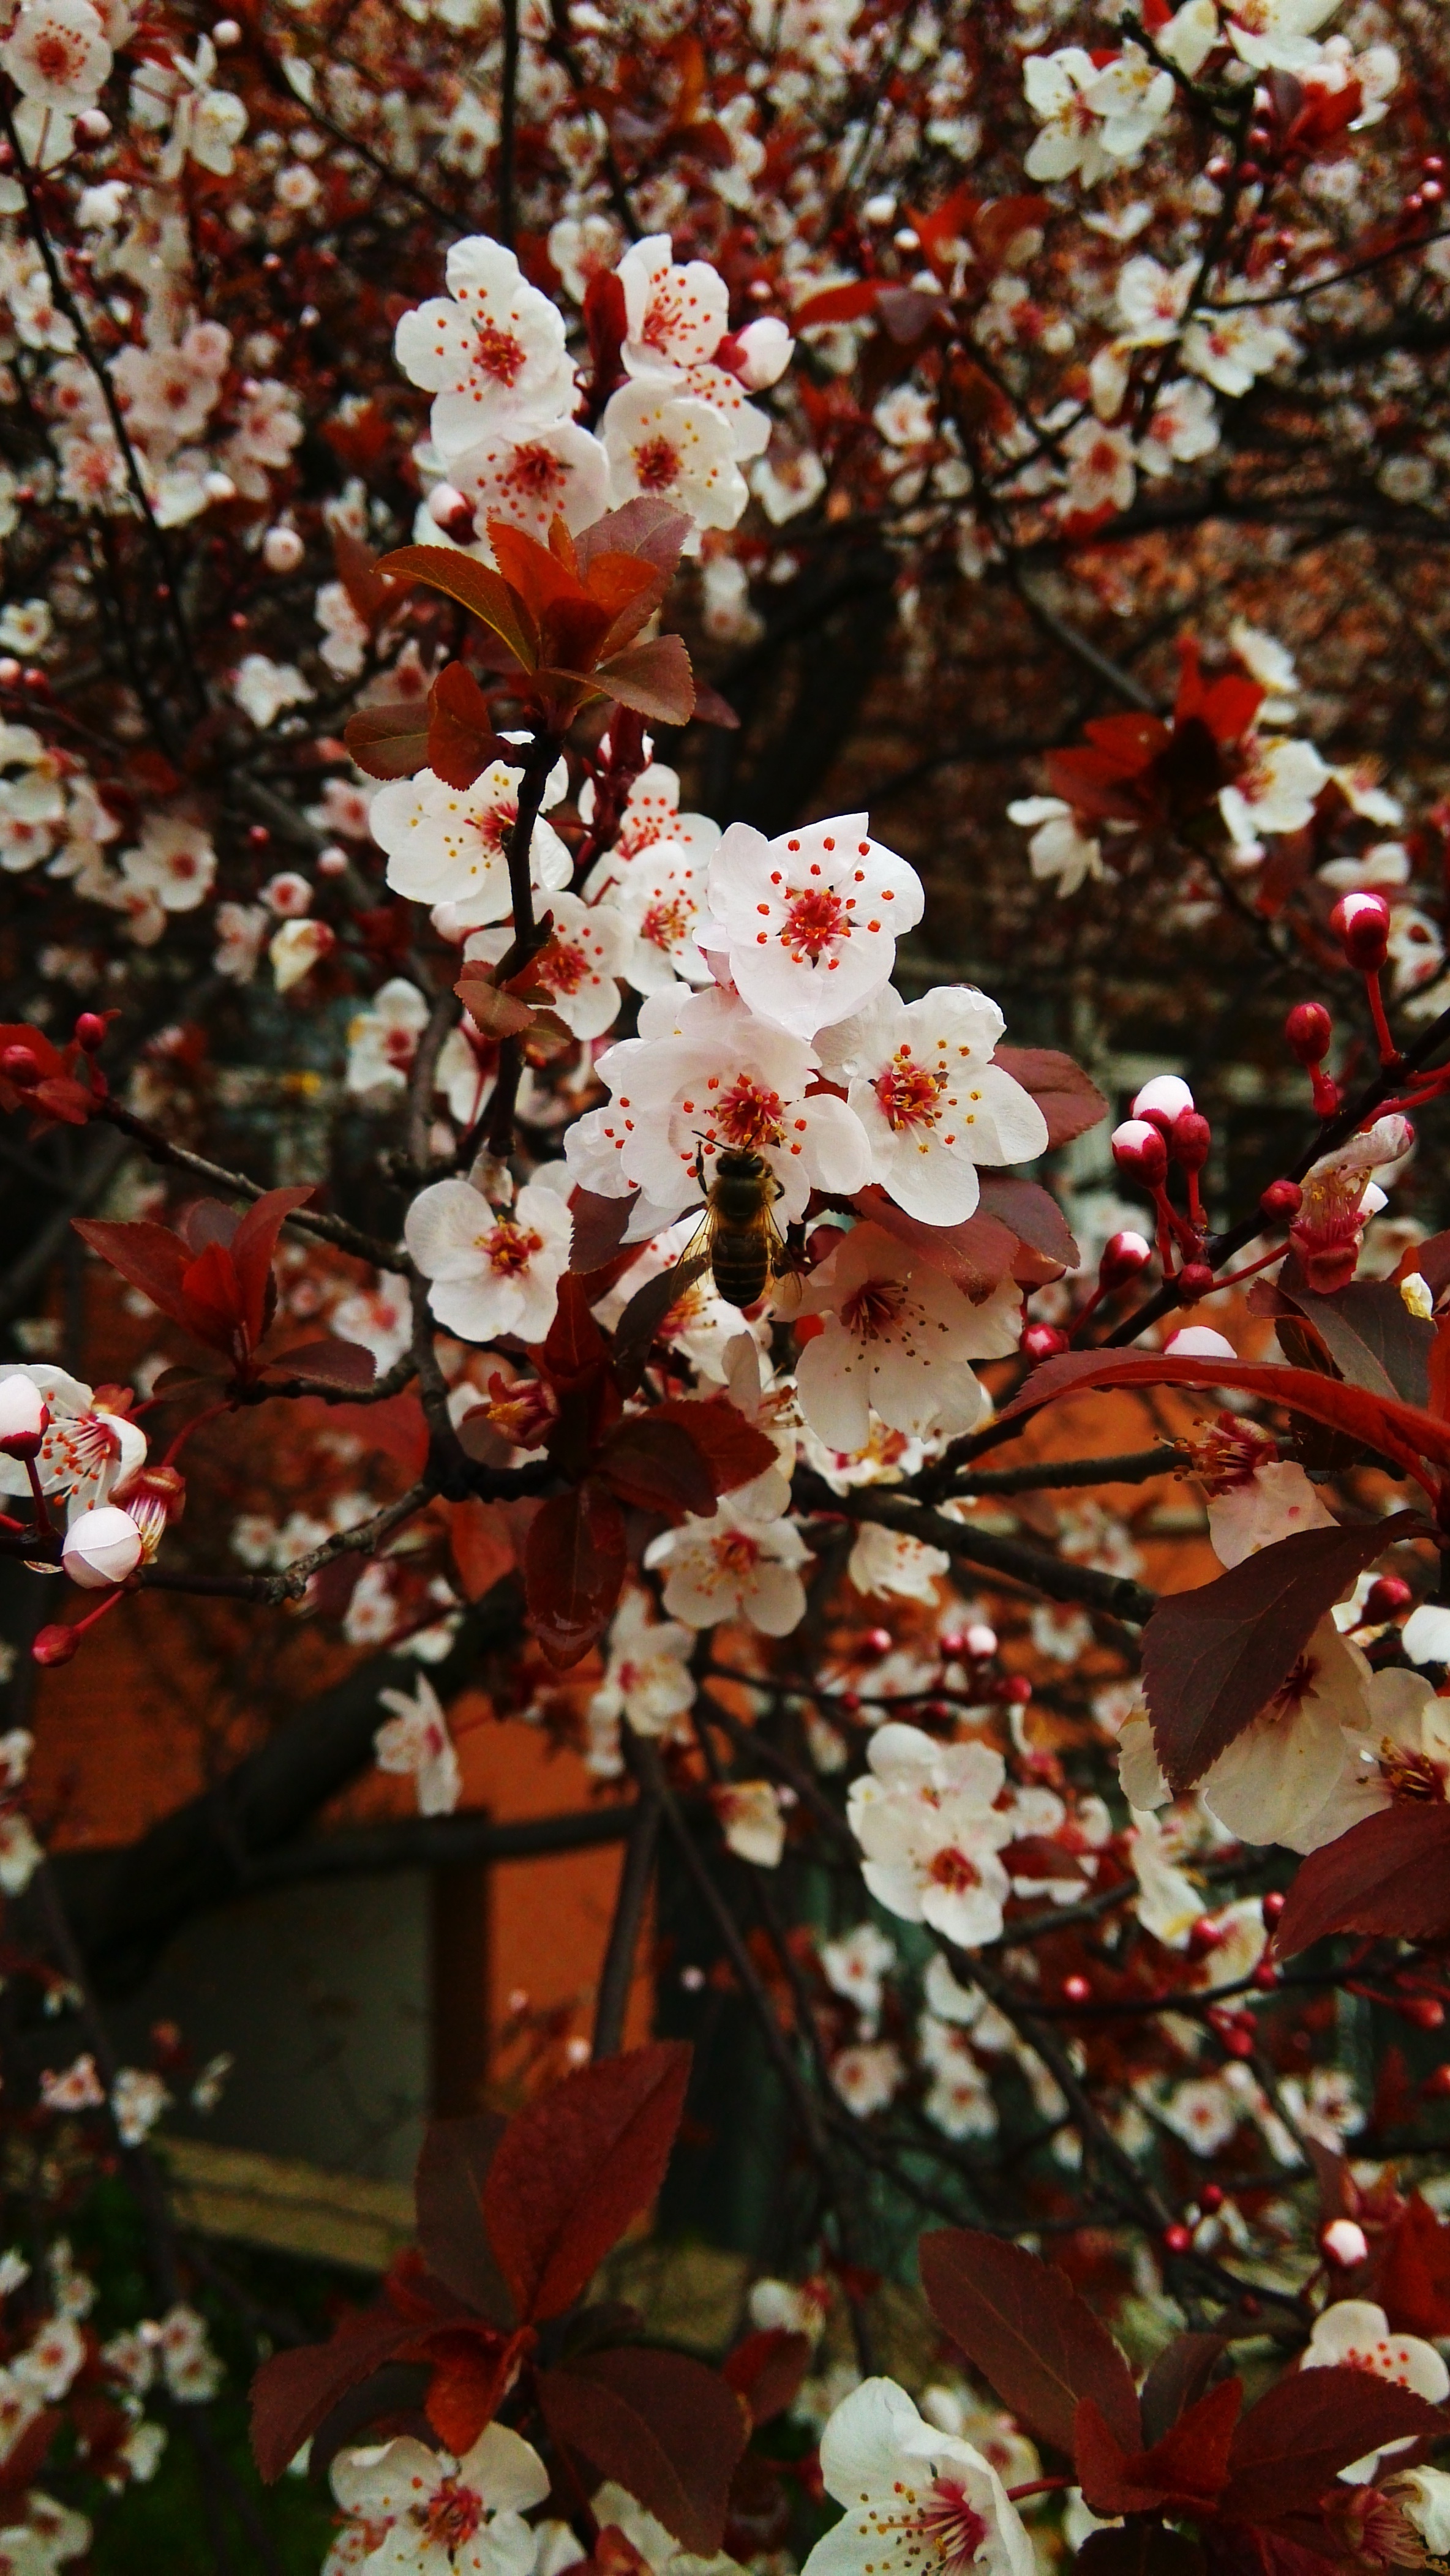
tree, branch, blossom, plant, leaf, flower, petal, food, spring, produce, natural, autumn, botany, flora, season, cherry blossom, shrub, hard, flowering plant, flowers and plants, woody plant, land plant